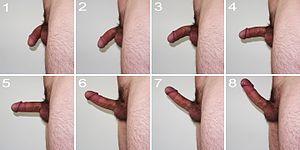
Le pénis humain, ou la verge, est l’organe masculin de miction et de copulation chez l'Homo sapiens. Il appartient à l'appareil urinaire et à l’appareil reproducteur masculin.